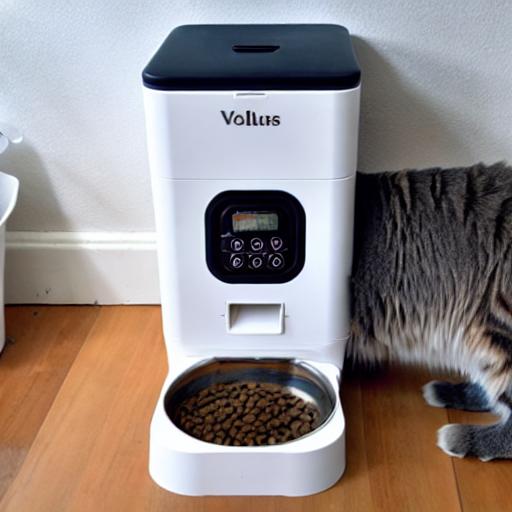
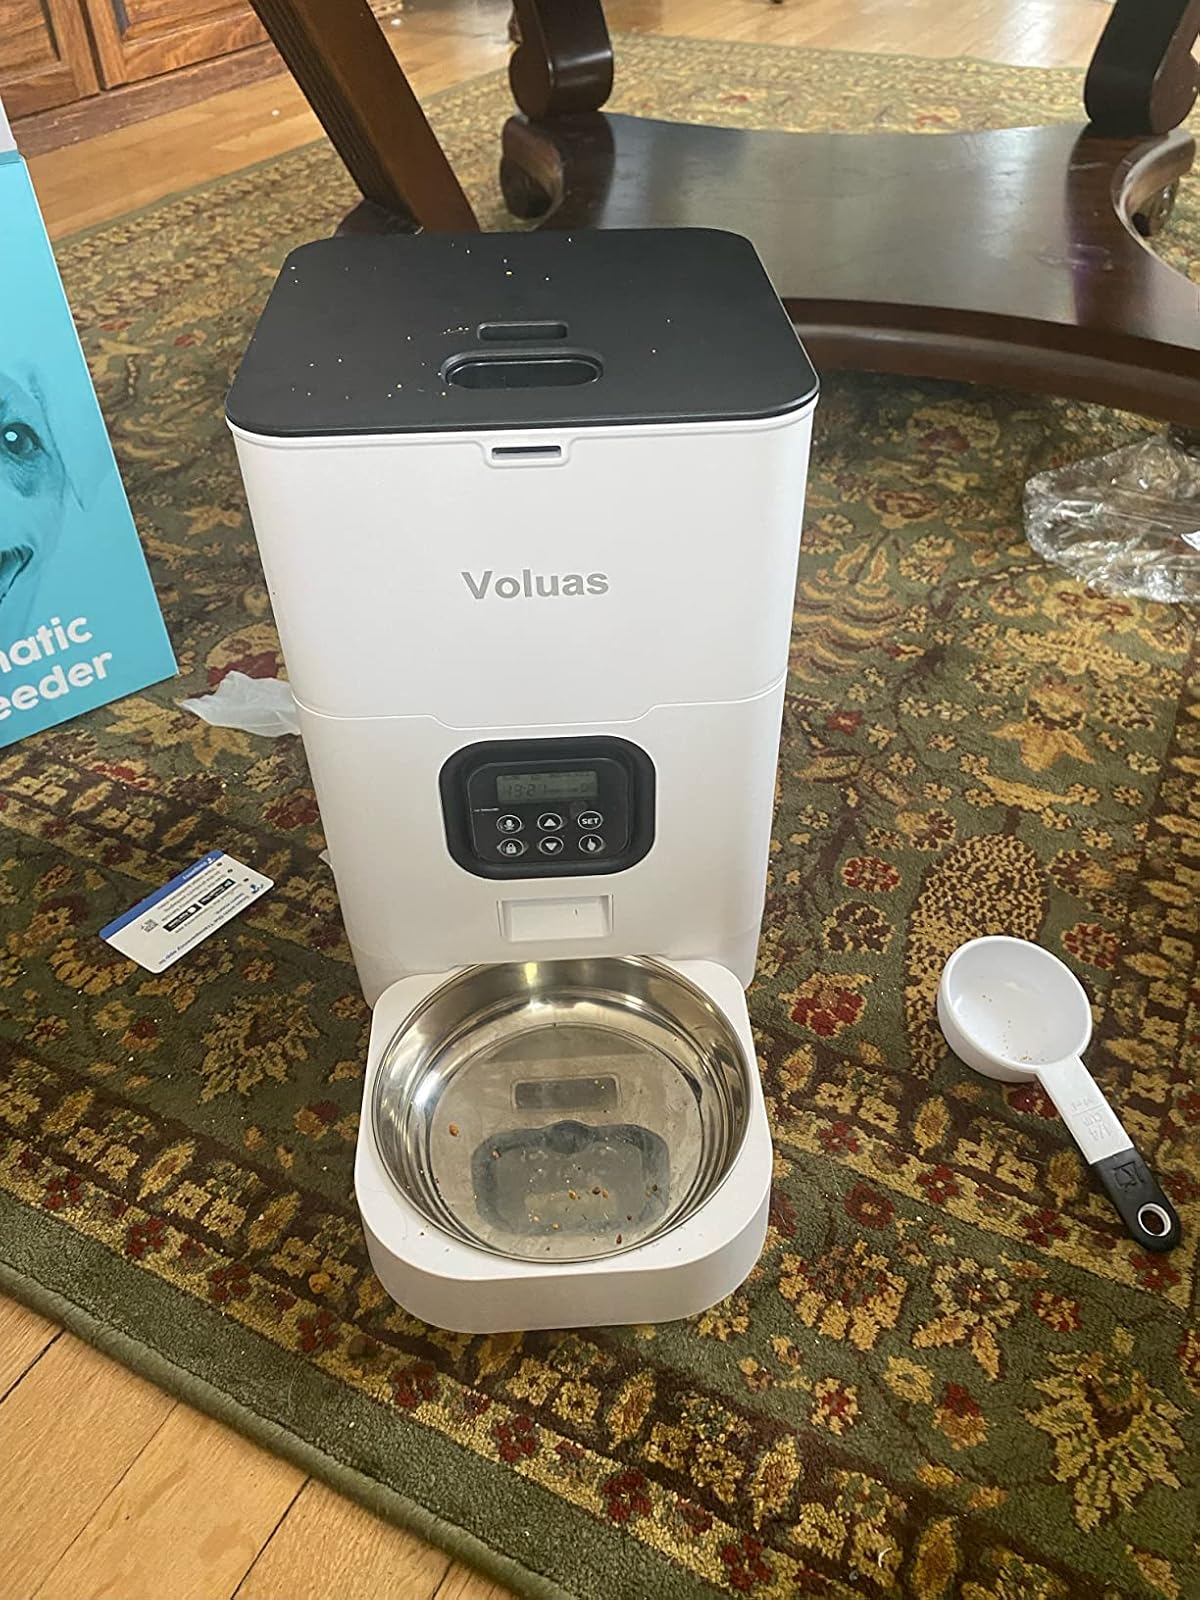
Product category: items_feeder
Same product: no